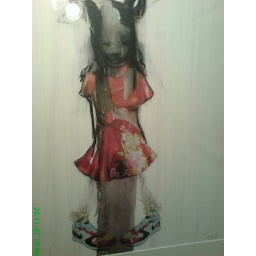
Micallef - Girl in a red dress (Laz Newcastle)